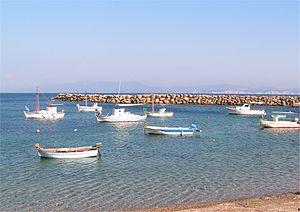
Érikoussa est une île grecque appartenant à l'archipel des îles Ioniennes. Depuis la réforme des collectivités locales de 2011, l'île forme un district municipal du dème de Corfou.